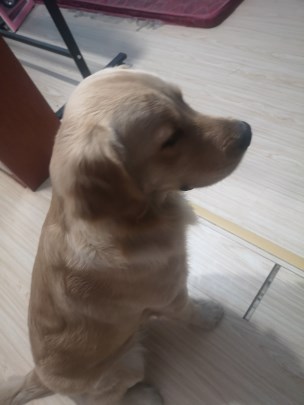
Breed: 5355-n000126-golden_retriever